The Amazing Criswell

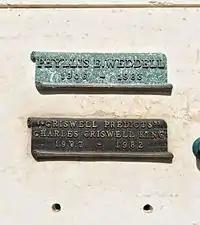
Niche of "The Amazing Criswell" at Valhalla Memorial Park

Mae West used Criswell as her personal psychic; he once predicted her rise to President of the United States, whereupon she, Criswell and George Liberace, the brother of showman Liberace, would take a rocket to the Moon. Criswell and West were great friends and she would lavish him with home-cooked food which she had delivered to the studio that he shared with Maila Nurmi ("Vampira"). It is said that West sold Criswell her old luxury cars for five dollars.